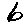
Label: 6